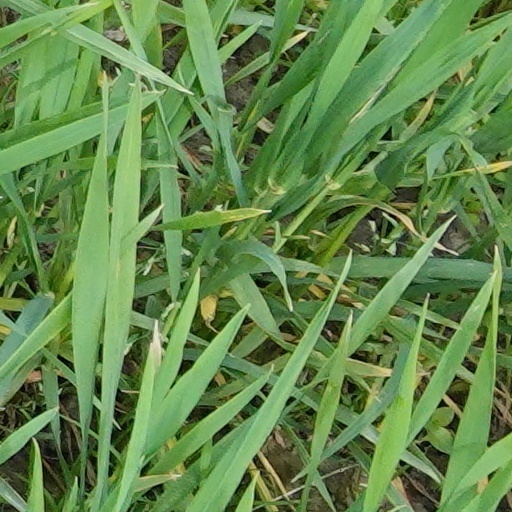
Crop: wheat